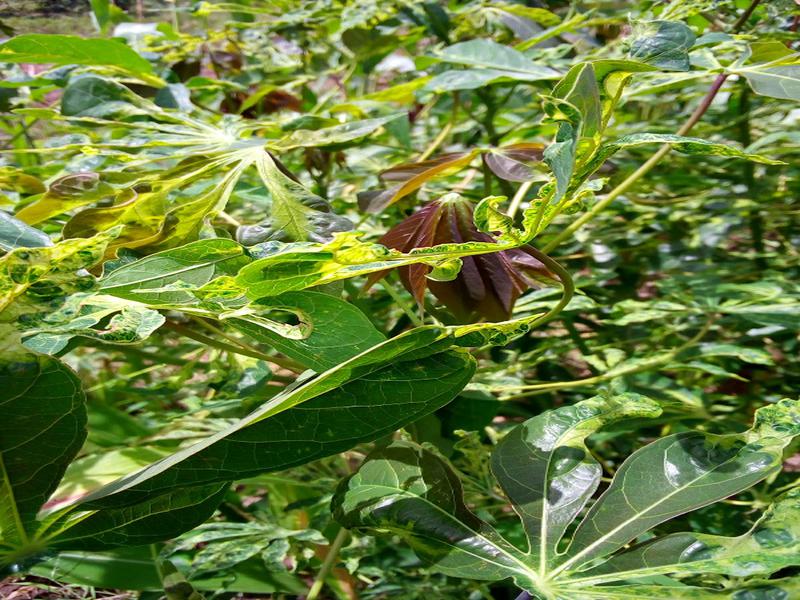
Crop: cassava
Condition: mosaic_disease